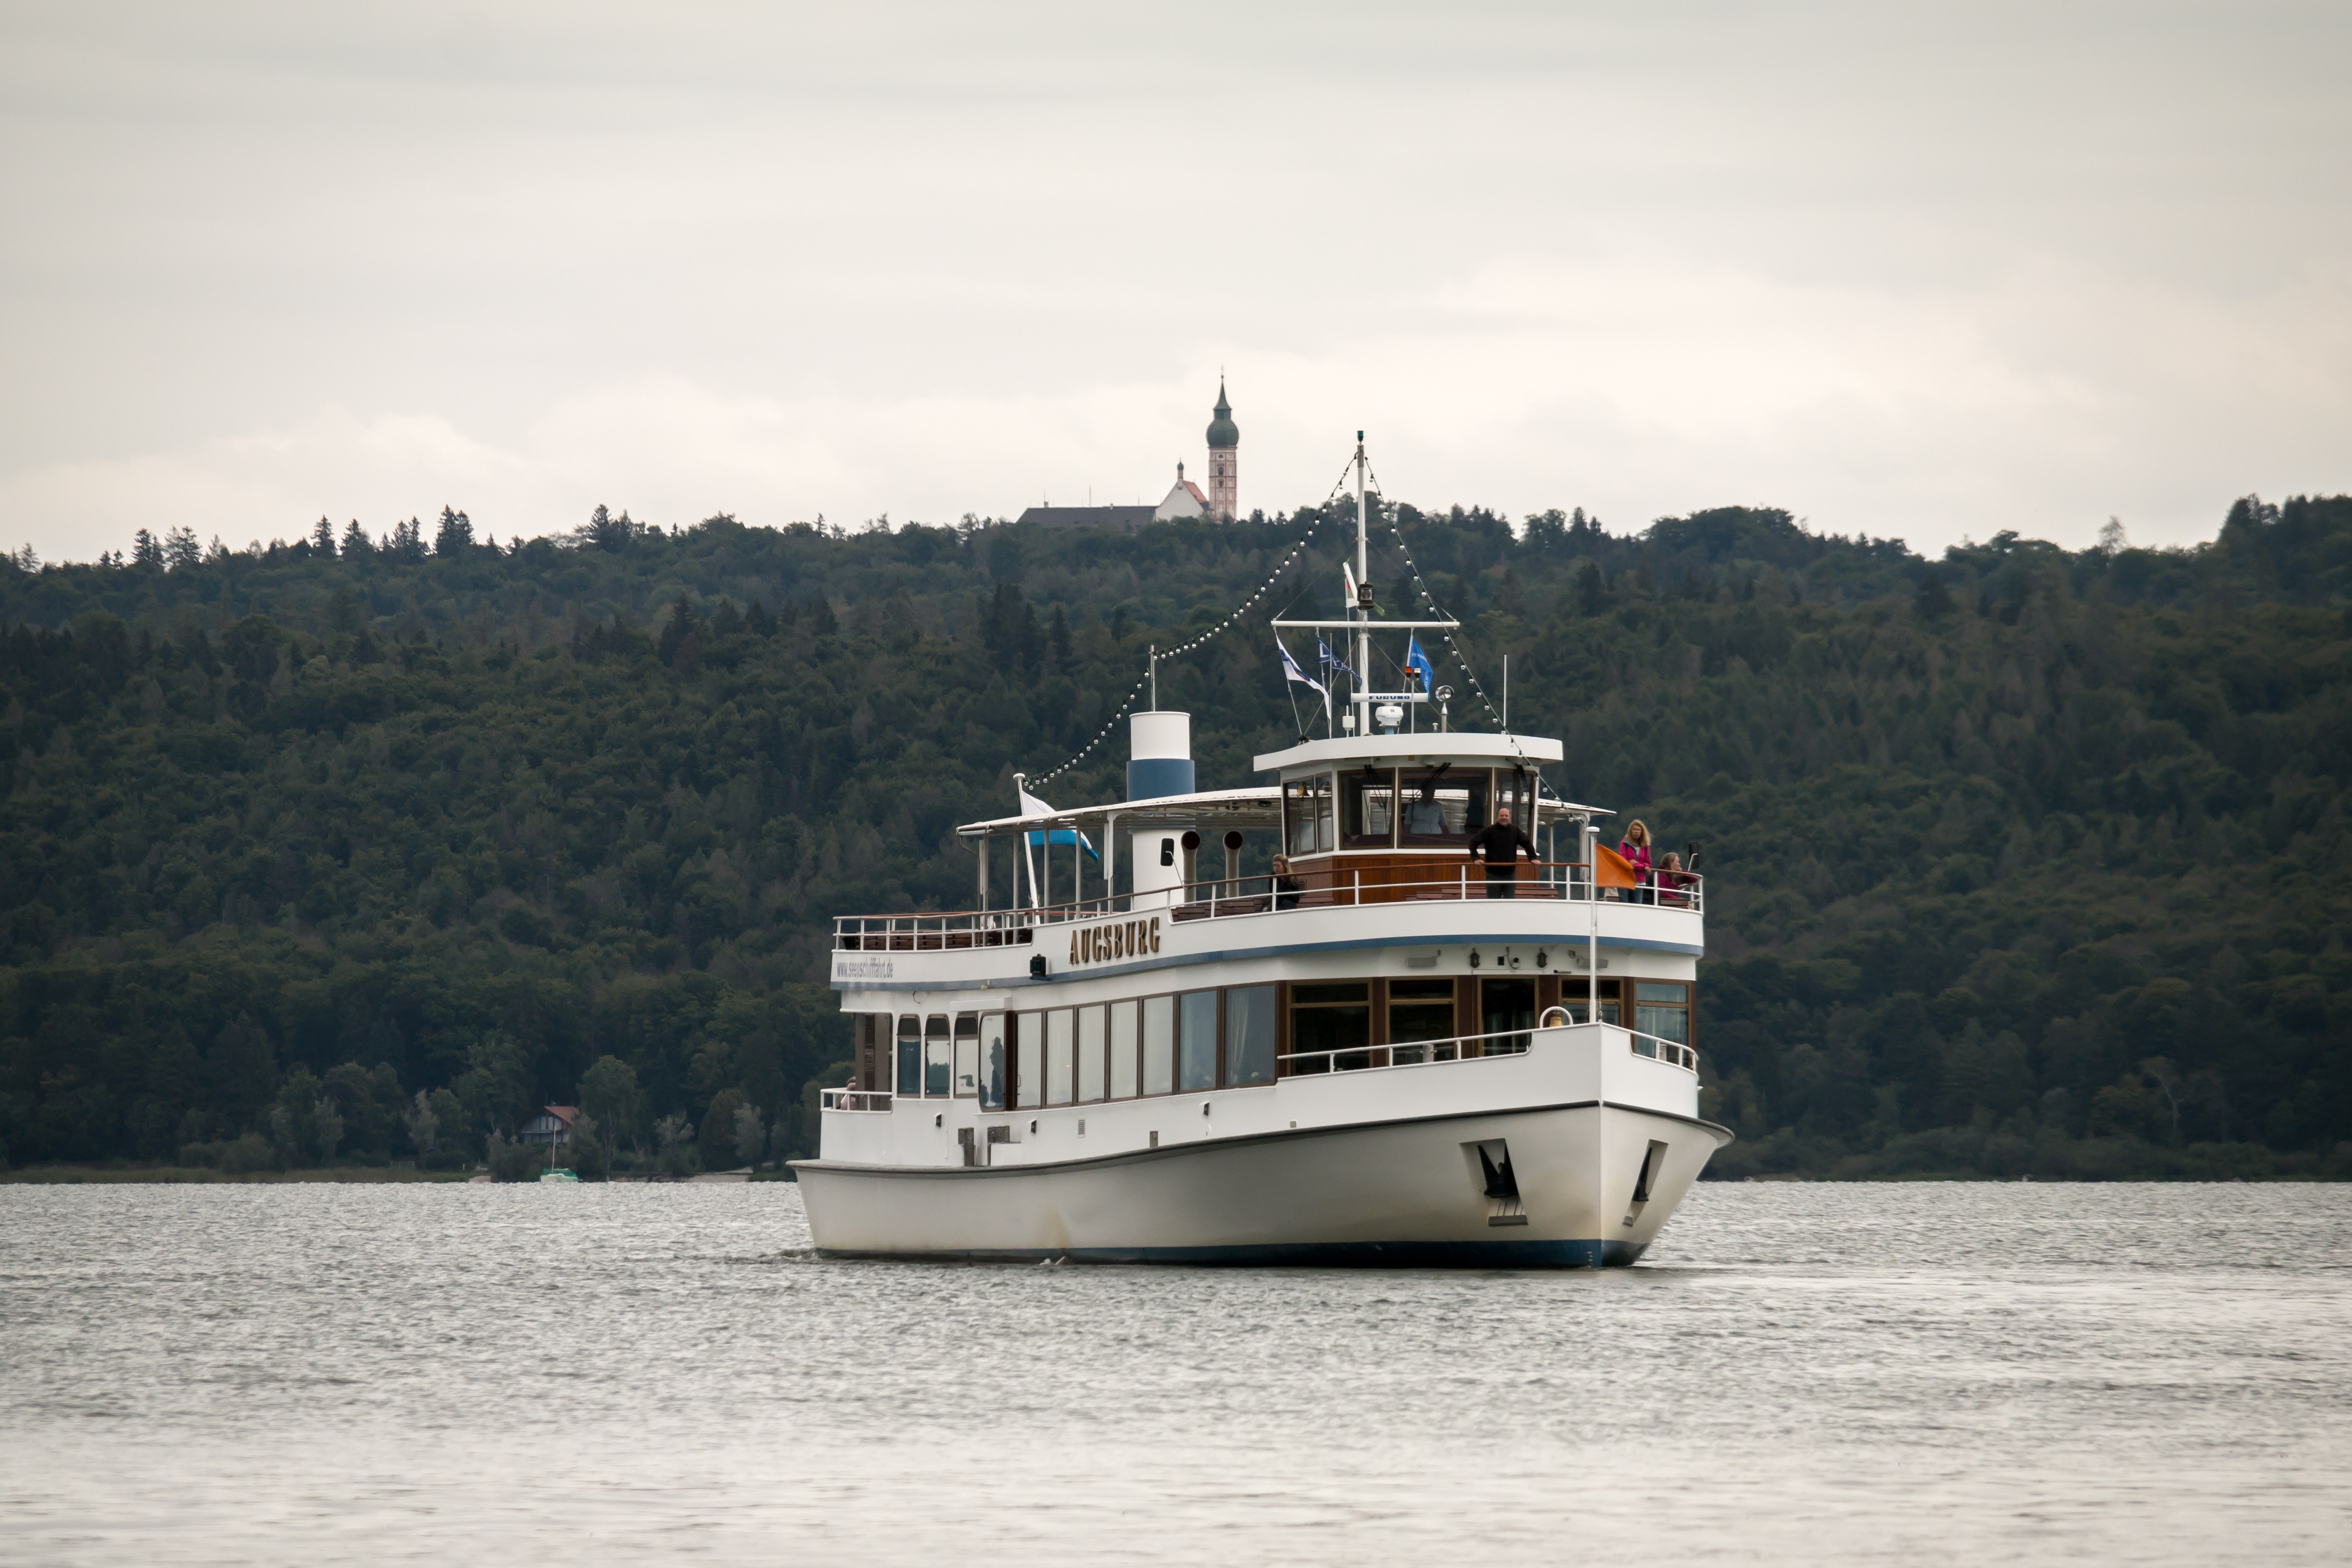
sea, water, boat, lake, river, ship, travel, boot, vehicle, holiday, bay, waterway, ferry, monastery, germany, bavaria, watercraft, steamboat, more, recovery, passenger transport, motor ship, passenger ship, ammersee, andechs monastery, andechs